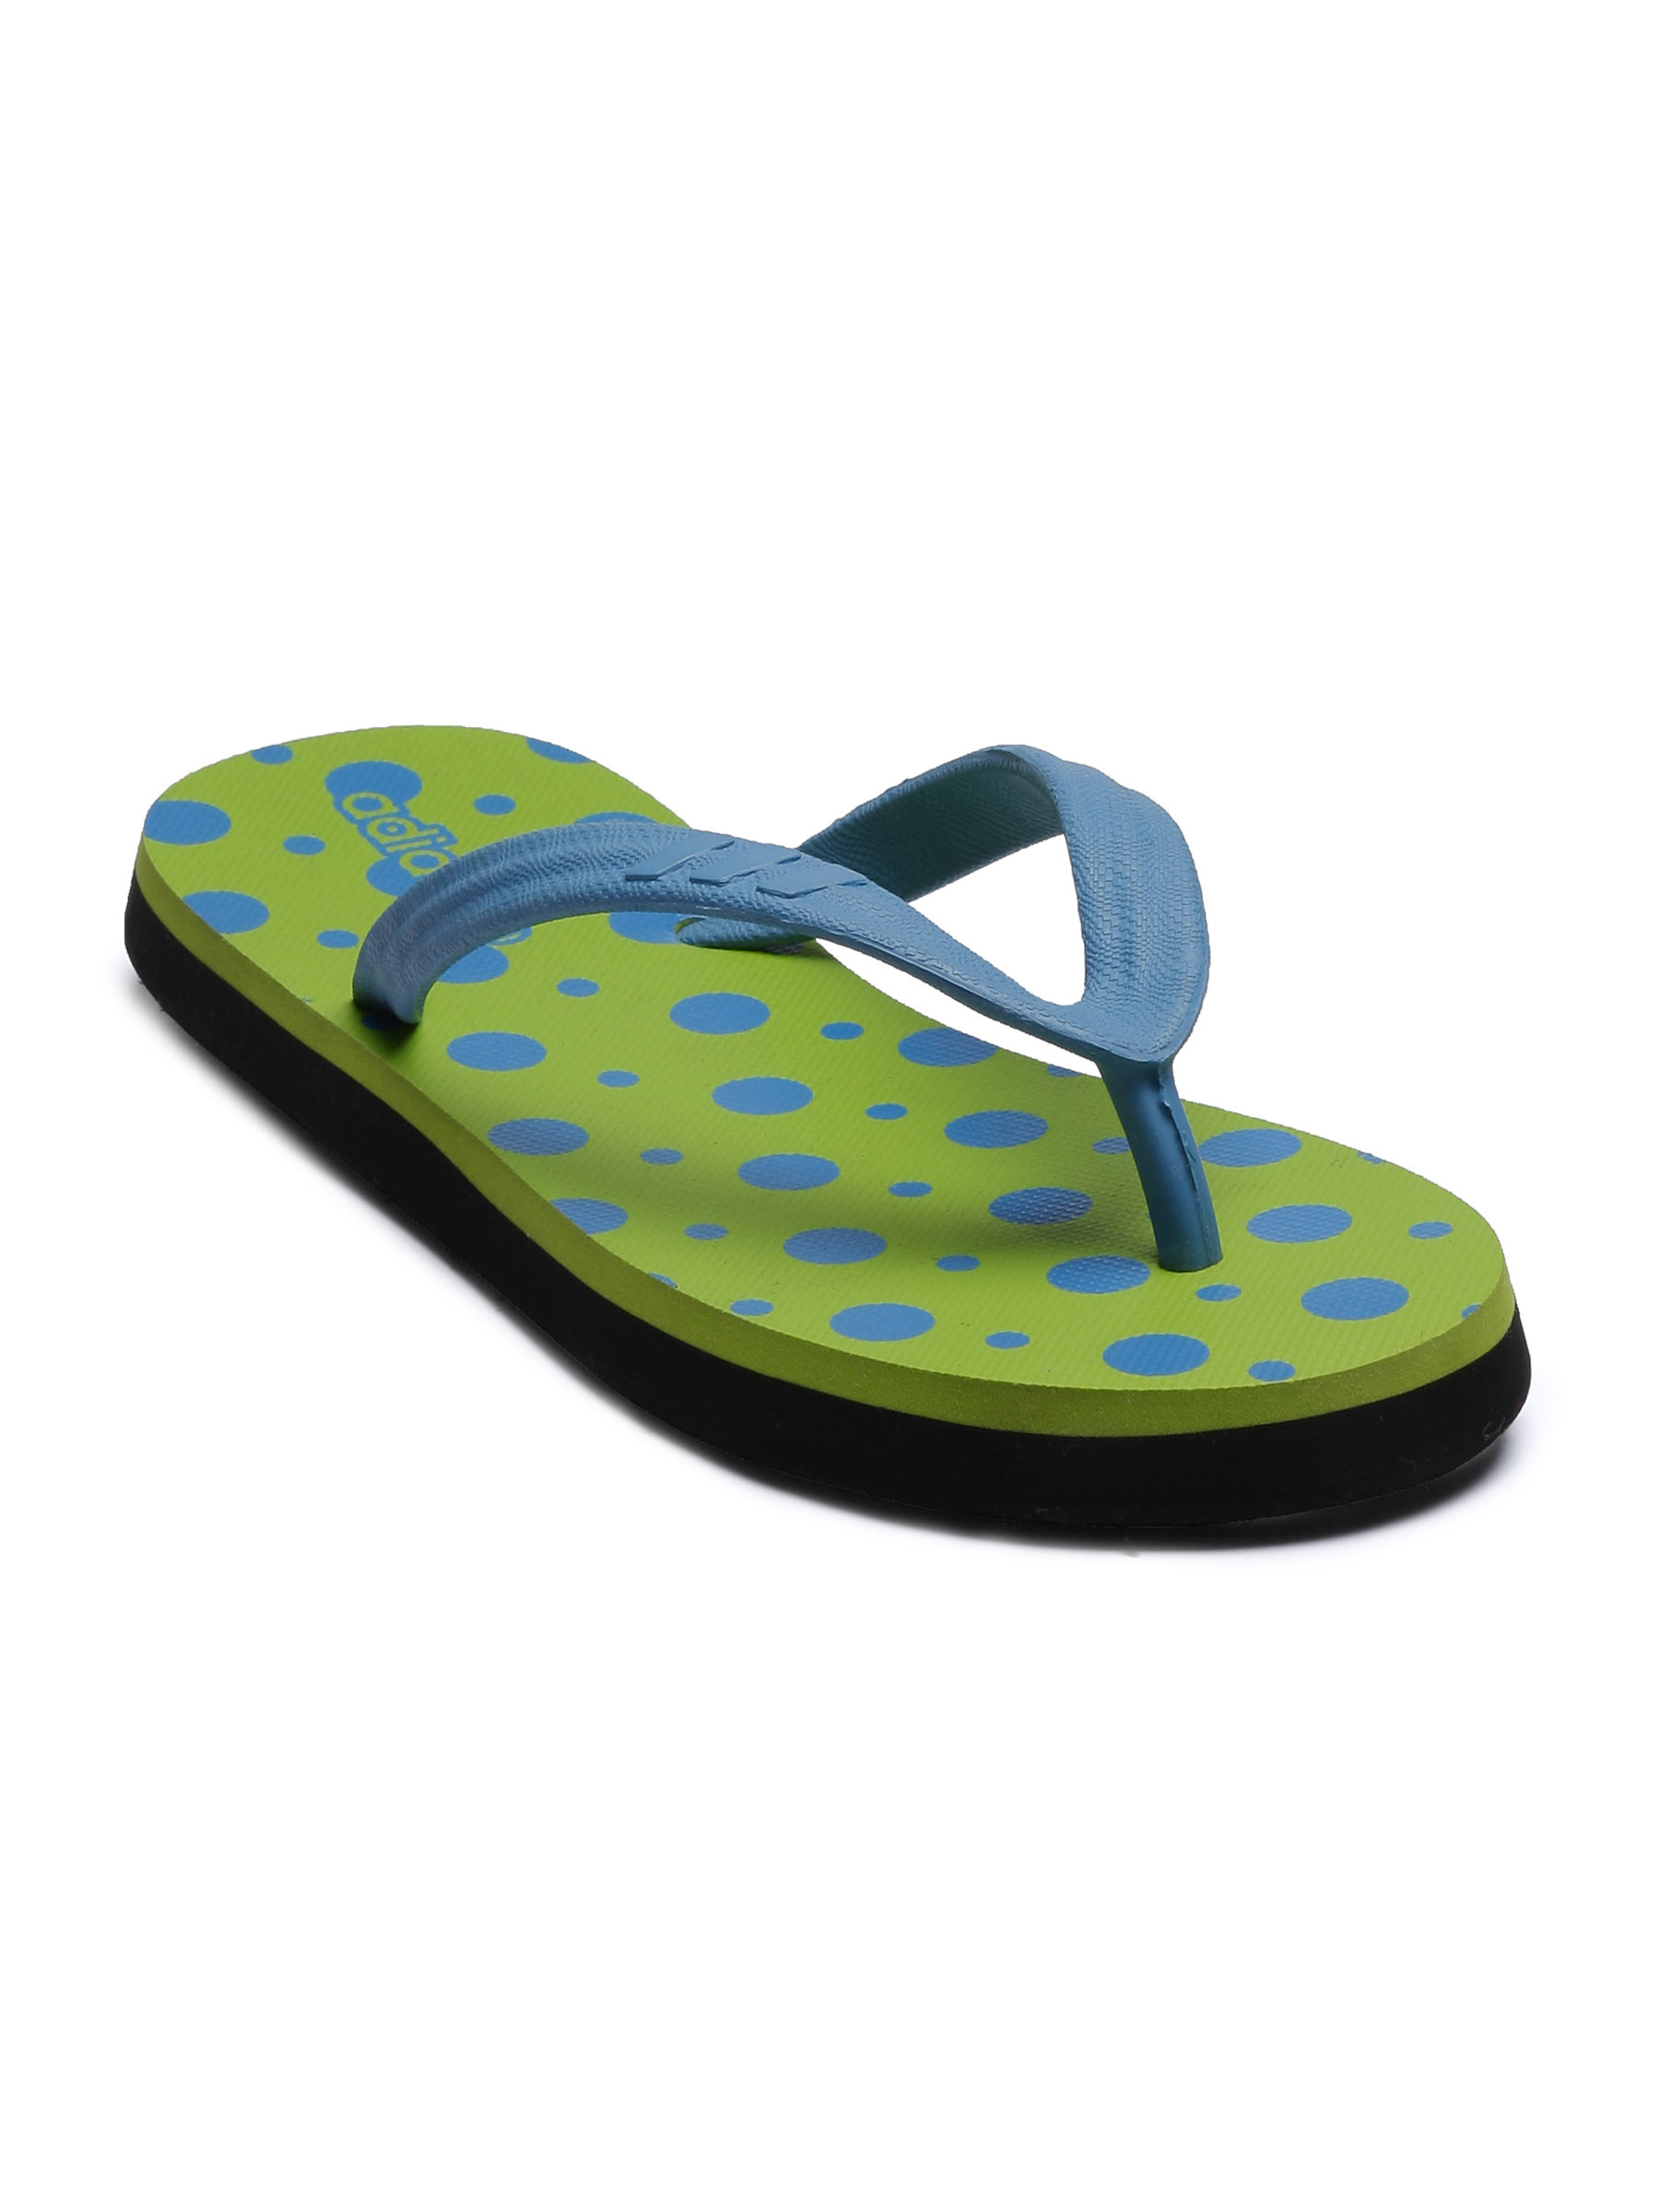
ADIDAS Women Polka Green Flip Flops
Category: Footwear / Flip Flops / Flip Flops
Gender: Women
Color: Green
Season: Fall 2011
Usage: Casual